Cell encapsulation

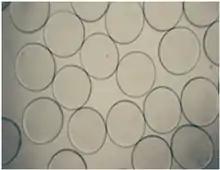
Microphotographs of the alginate-chitosan (AC) microcapsules

Collagen, a major protein component of the ECM, provides support to tissues like skin, cartilage, bones, blood vessels and ligaments and is thus considered a model scaffold or matrix for tissue engineering due to its properties of biocompatibility, biodegradability and ability to promote cell binding. This ability allows chitosan to control distribution of cells inside the polymeric system. Thus, Type-I collagen obtained from animal tissues is now successfully being used commercially as tissue engineered biomaterial for multiple applications. Collagen has also been used in nerve repair and bladder engineering. Immunogenicity has limited the applications of collagen. Gelatin has been considered as an alternative for that reason.